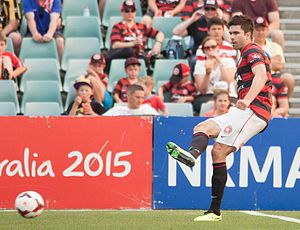
Michael Beauchamp
Michael Beuchamp er en australsk professionel fodboldspiller, som spiller i Melbourne Heart fra de Australien, hvor han spiller i forsvaret. Han spillede i AaB fra 2008-2009, hvor fik i alt 23 kampe, men aldrig slog helt igennem. Efter AaB skiftede han til Al Jazira fra de Forenede Arabiske Emirater Han kom til AaB fra tyske 1. FC Nürnberg.